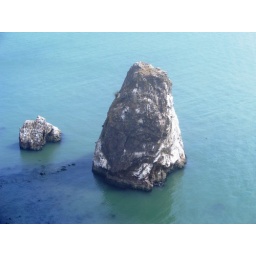
rock near sf gg bridge pylon